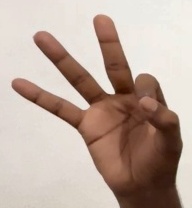
ASL sign: 9